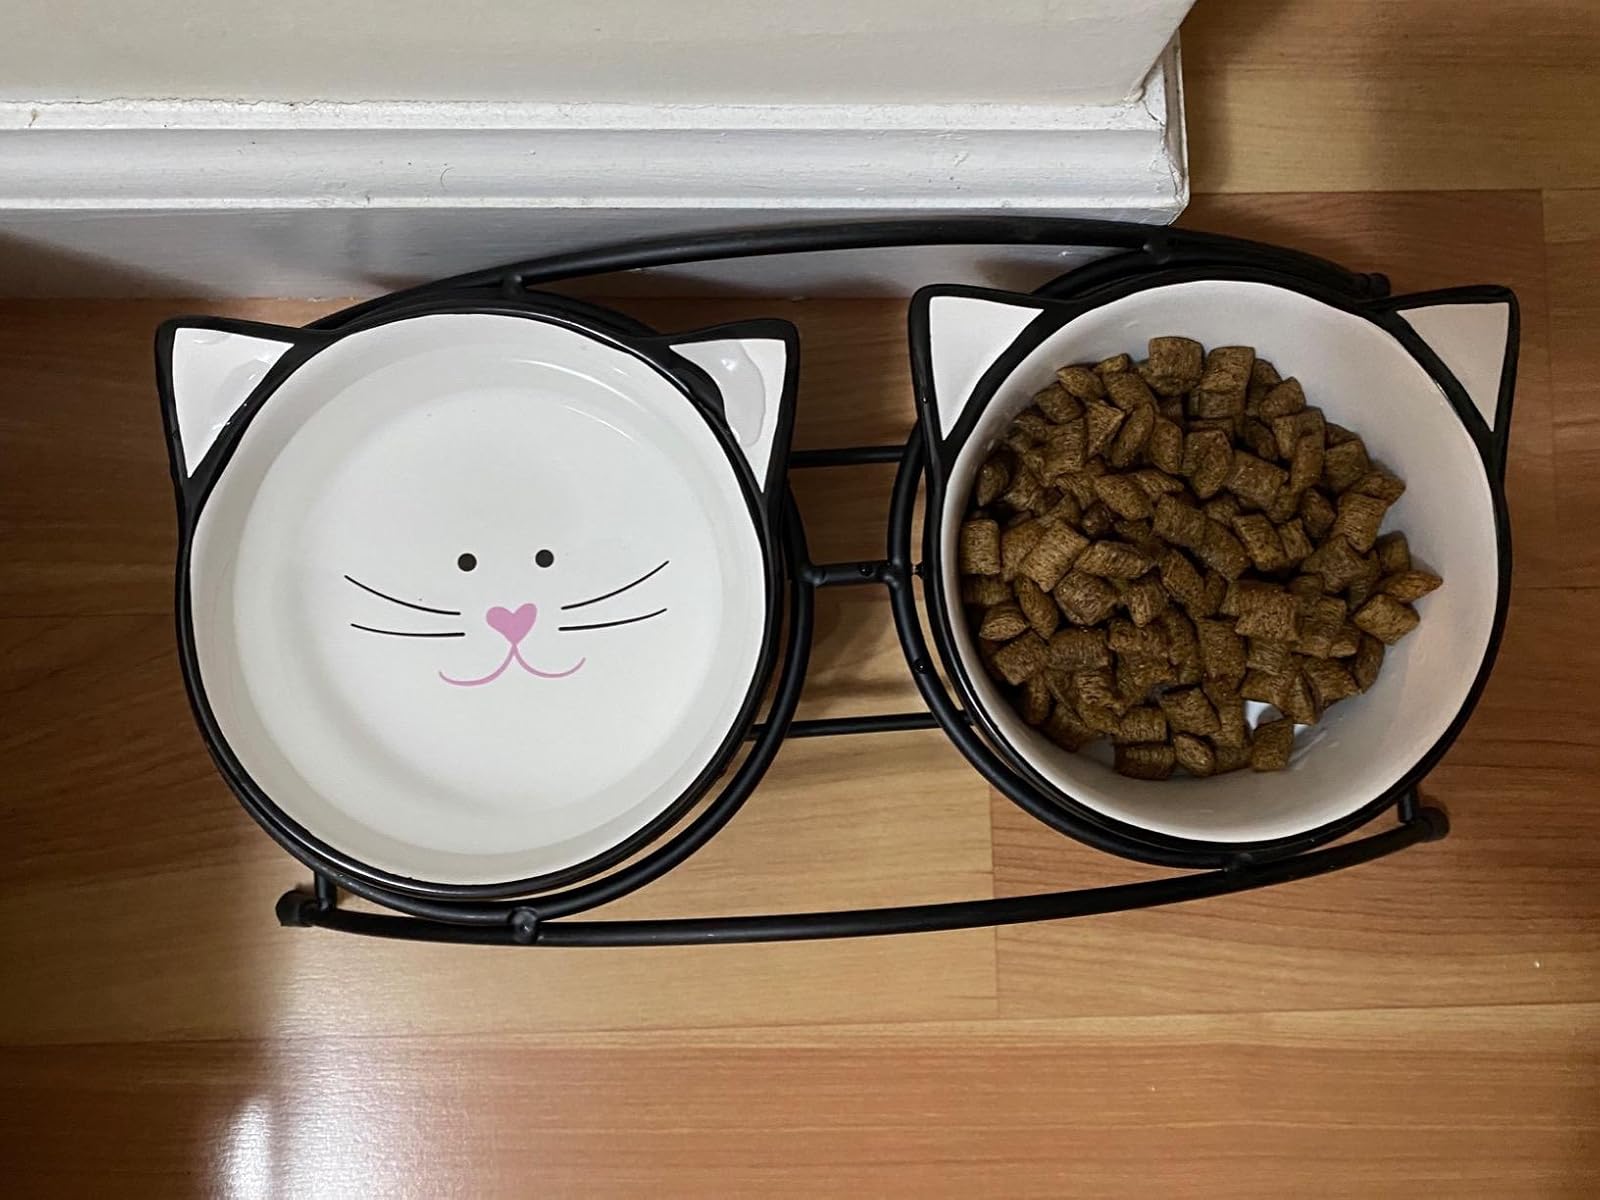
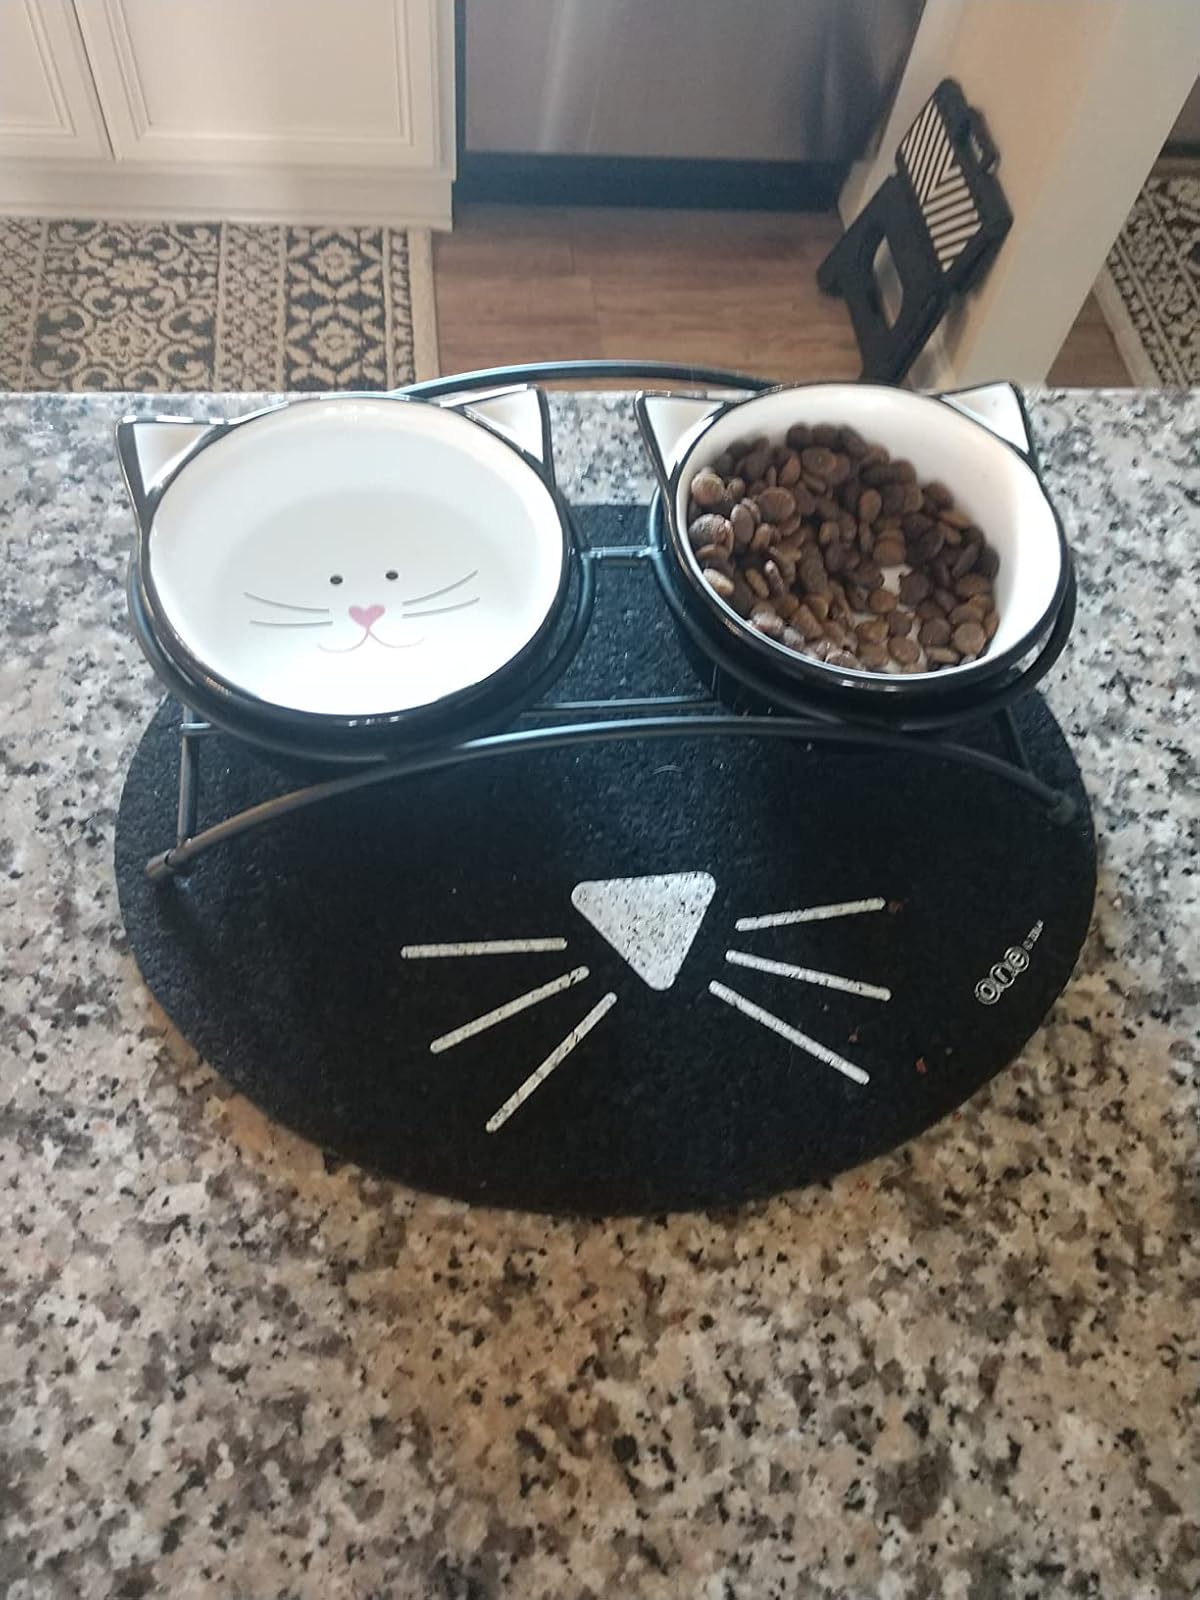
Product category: items_bowl
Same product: yes